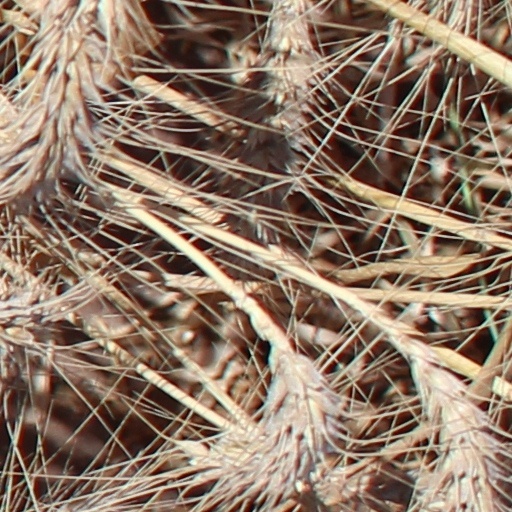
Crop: wheat